History of Western civilization

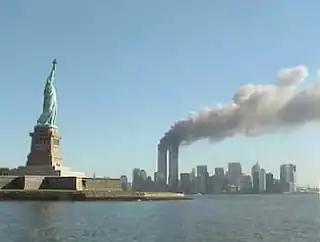
The September 11 attacks and the War on Terrorism.

After World War I, most Americans regretted getting involved in world affairs and desired a "return to normalcy". The 1920s were a period of economic prosperity in the United States. Many Americans bought cars, radios, and other appliances with the help of installment payments. Also, many Americans invested in the stock market as a source of income. Movie theaters sprang up throughout the country, although at first they did not have sound. Alcoholic beverages were outlawed in the United States and women were granted the right to vote. Although the United States was arguably the most powerful nation in the post-war period, Americans remained isolationist and elected several conservative presidents during this period.